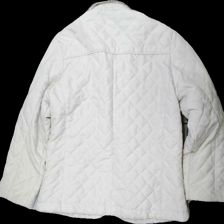
View: back
Type: Jacket
Category: Ladies
Brand: Not in the list
Brand text on label: C.
Colors: Beige
Material: 100% polyester
Cut: Regular
Size: 40
Season: Spring
Damage location: top right
Damage 2 location: middle center
Price range: <50
Recommended usage: Export
Description: beige tunn jacka med trasig dragkedja
Comment: dragkedja trasig